Metropolitan Area Commuter System

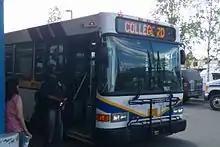
Blue Line bus laying over at the Transit Center.

MACS has eight fixed routes identified by color. The Red and Blue Lines provide loop service around urban Fairbanks in opposing directions, while the other routes connect to more outlying destinations. Only the Grey Line does not connect to the Transit Center or overlap with other routes, requiring a transfer from either University of Alaska Fairbanks (UAF) or Fred Meyer East to connect to other routes.